SM UB-47

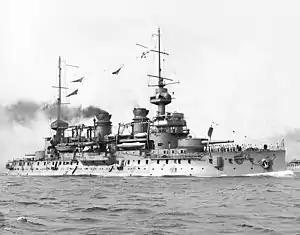
"UB-47" sank the in December 1916.

On patrol in the Aegean Sea on 27 December, Steinbauer came across the French pre-dreadnought battleship . Although it was screened by light cruisers and naval trawlers, Steinbauer was, nonetheless, able to sink the 11,100-ton displacement ship east of Cerigo. Two men were killed in the initial explosion and another two men died in the aftermath; "Gaulois"s normal complement was 631 men. Five days later, New Year's Day 1917, "UB-47" torpedoed and sank the Cunard Line ship —in service as a British troopship—at position , from Cape Matapan. Under the command of Captain William T. Turner, who had been in command of when that liner was sunk in May 1915, the 14,278 GRT "Ivernia" was ferrying troops to Salonica when sunk by "UB-47". Because of the heavy weather at the time of "Ivernia"s sinking, 120 officers and men and 33 crewmen were killed in the attack. Like "Franconia", both "Gaulois" and "Ivernia" were among the largest ships sunk by U-boats; "Ivernia" was the 20th largest sunk. Two days after the attack on "Ivernia", "UB-47" torpedoed and damaged the British steamer , killing one person in the process. The "Huntsend" was the former North German Lloyd liner "Lützow", which had been captured by British naval forces in the Mediterranean in August 1914, and, like "UB-47", had been built by AG Weser in Bremen.